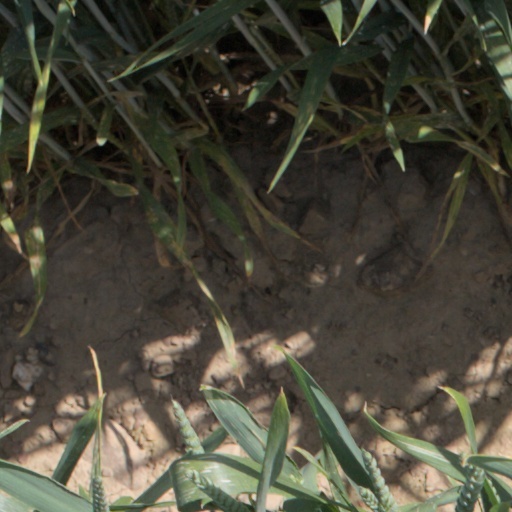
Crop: wheat